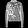
Label: Pullover